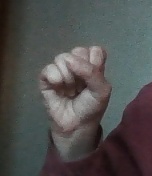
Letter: saad